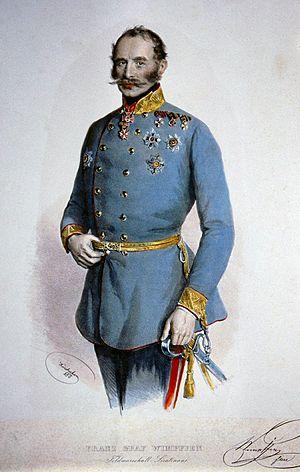
Franz Emil Lorenz, comte de Wimpffen, est un maréchal autrichien.
Wimpffen est le patronyme d'une Maison d'extraction chevaleresque. D'après Bernard Chérin, généalogiste et historiographe des Ordres du Roi : « L'origine de la Maison de Wimpffen se perd dans l'Antiquité. Elle a été longtemps distinguée en Souabe et en Franconie. Des actes très authentiques, tirés des archives de Nuremberg, prouvent que cette Maison était déjà connue dès le XIᵉ siècle, qu'elle y possédait des biens considérables et qu'elle y tenait un des premiers rangs; mais l'époque la plus commune à laquelle on puisse remonter la filiation est l'année 1363. »